Jones Counter

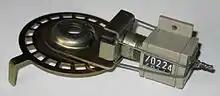
Original Jones Counter, 1975

The original production version was manufactured by Alan Jones's son Clain from 1973 to 1982. The gearing produces 20 counts per revolution of the bicycle wheel.